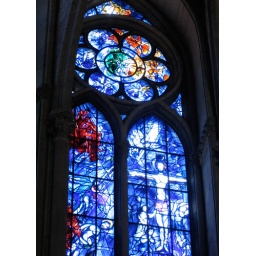
stained glass windows by Marc Chagall inside the Cathedral of Reims